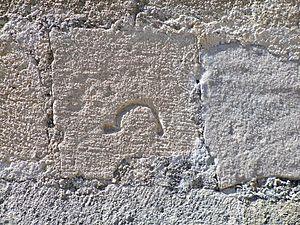
Chapelle Saint-Cosme et Saint-Damien de Gigondas (84) marque de tacheron
La chapelle Saint-Cosme et Saint-Damien est une chapelle romane située au pied des dentelles de Montmirail à Gigondas dans le département français de Vaucluse et la région Provence-Alpes-Côte d'Azur.